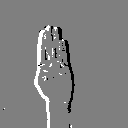
ASL letter: b